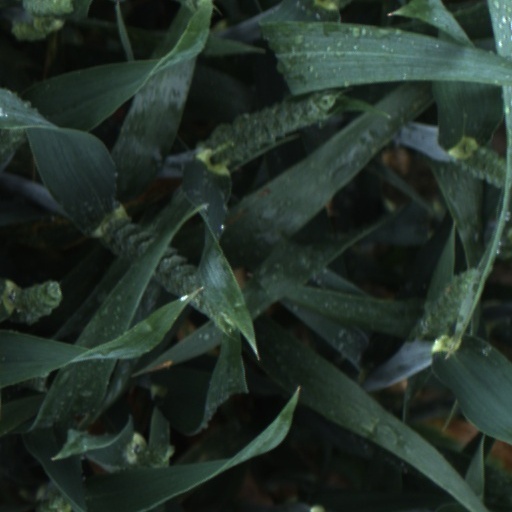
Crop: wheat